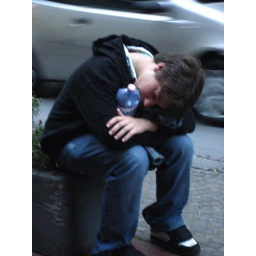
Ty asleep on the side of the road with cars whizzing by